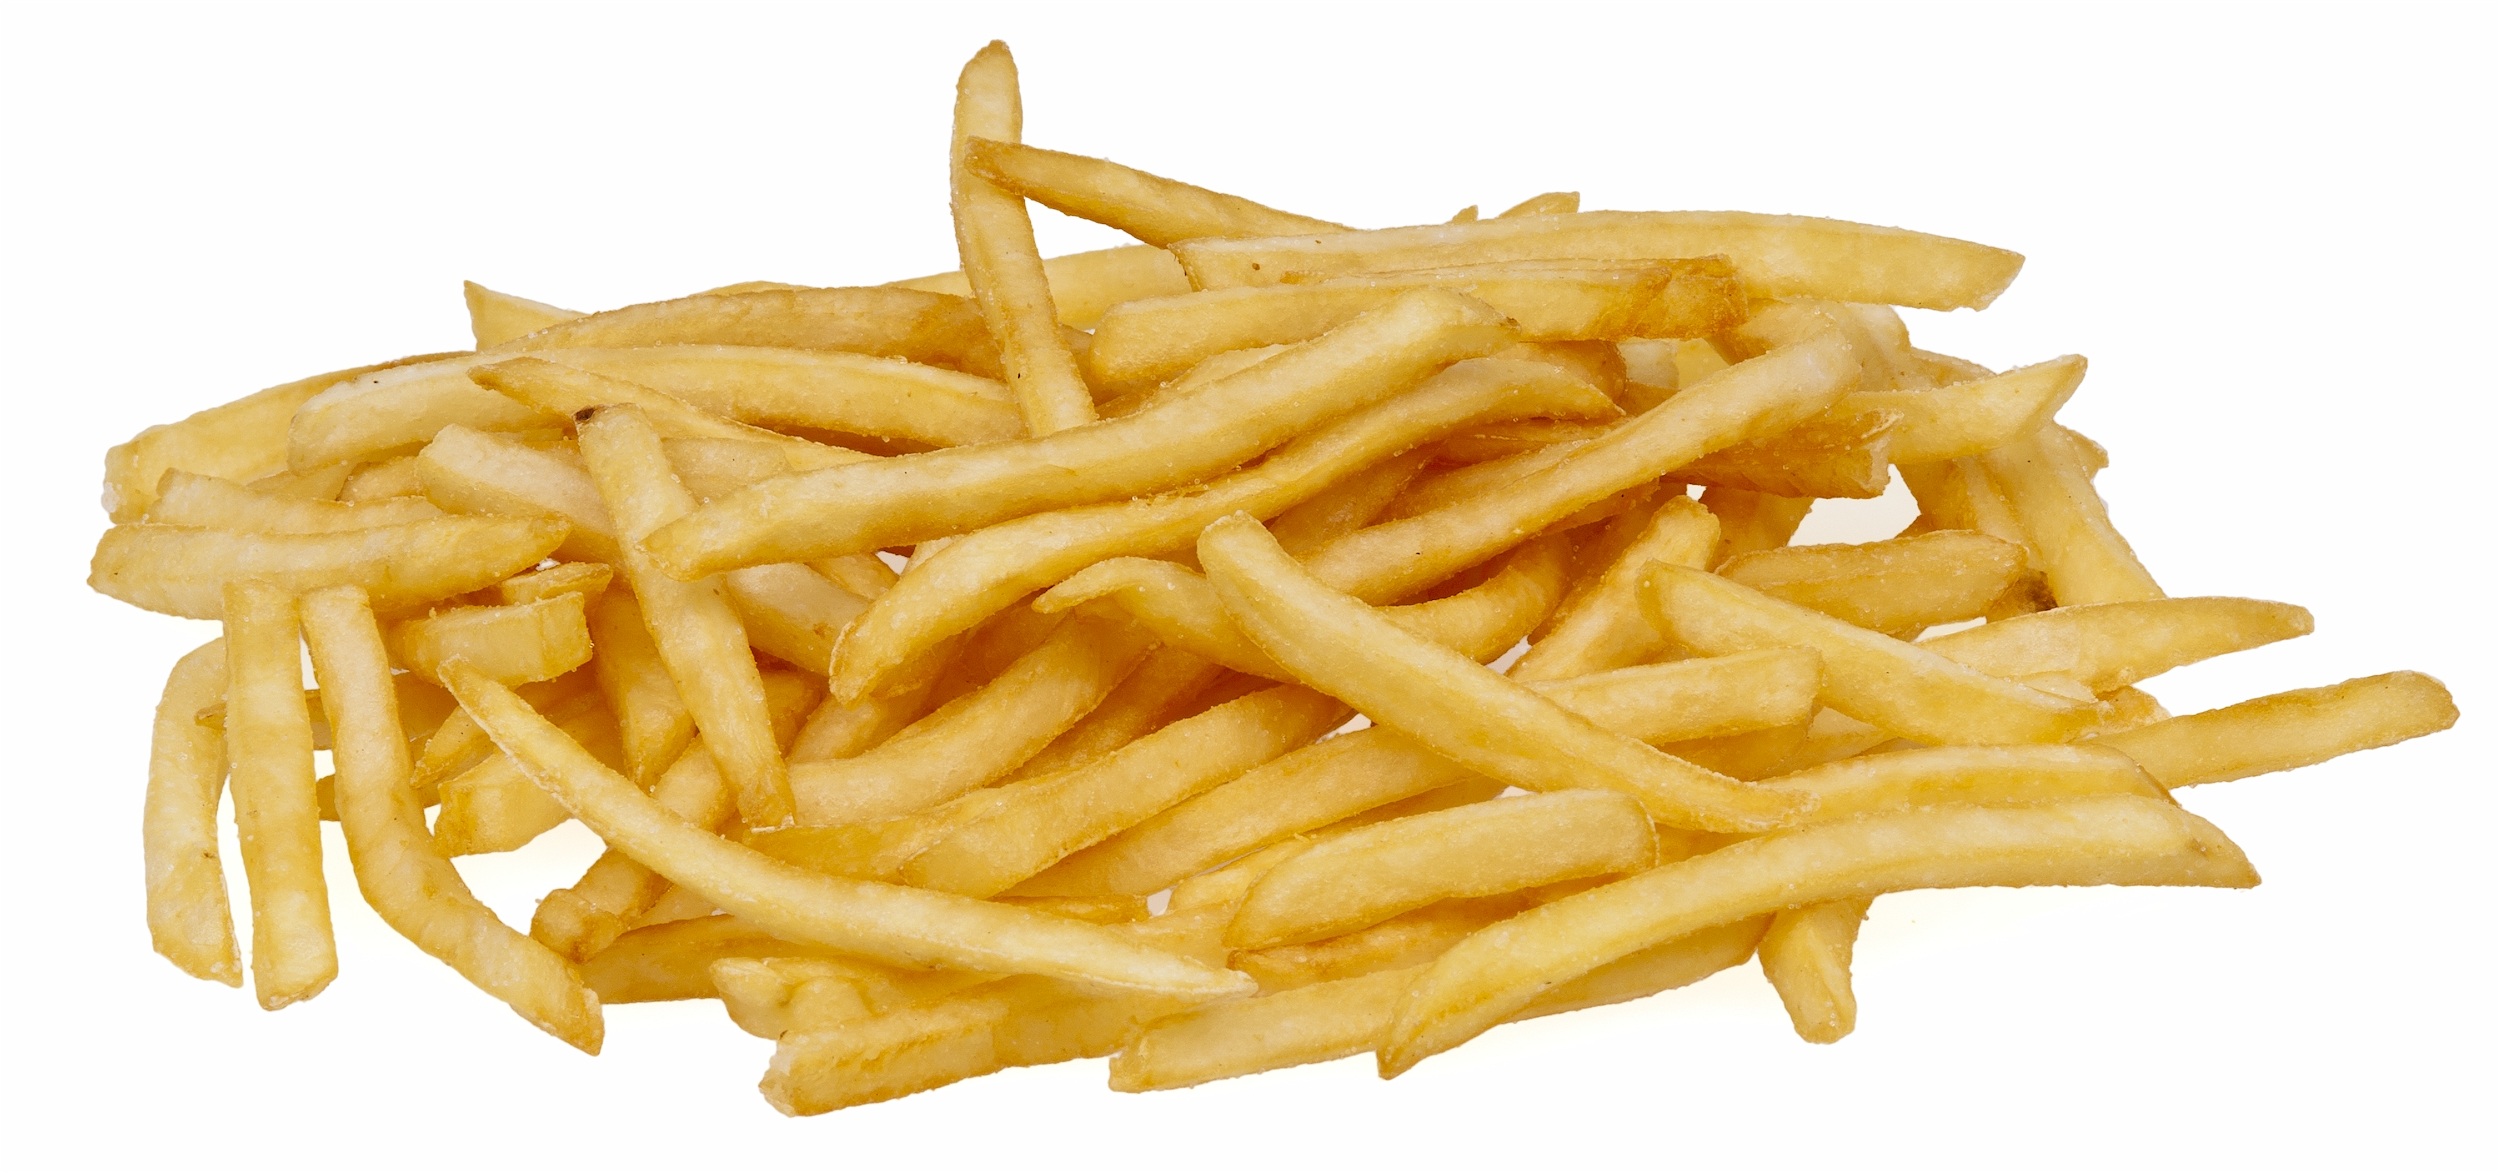
dish, meal, food, produce, junk, fish, snack, fast food, cuisine, fried, cooked, fat, tasty, fry, icon, potatoes, french fries, cholesterol, junk food, fattening, side dish, fried food, steak frites